Đồng Lộc Junction

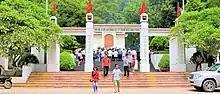
The entrance to the 10 girls' graves

Đồng Lộc Junction is located in Đồng Lộc township of Can Lộc District, Hà Tĩnh Province, on the Ho Chi Minh trail through the Annamite Range (dãy núi Trường Sơn) at the intersection of Highway 15A and Route 2 Hà Tĩnh Province.